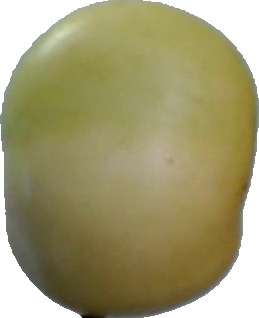
Label: apple_6